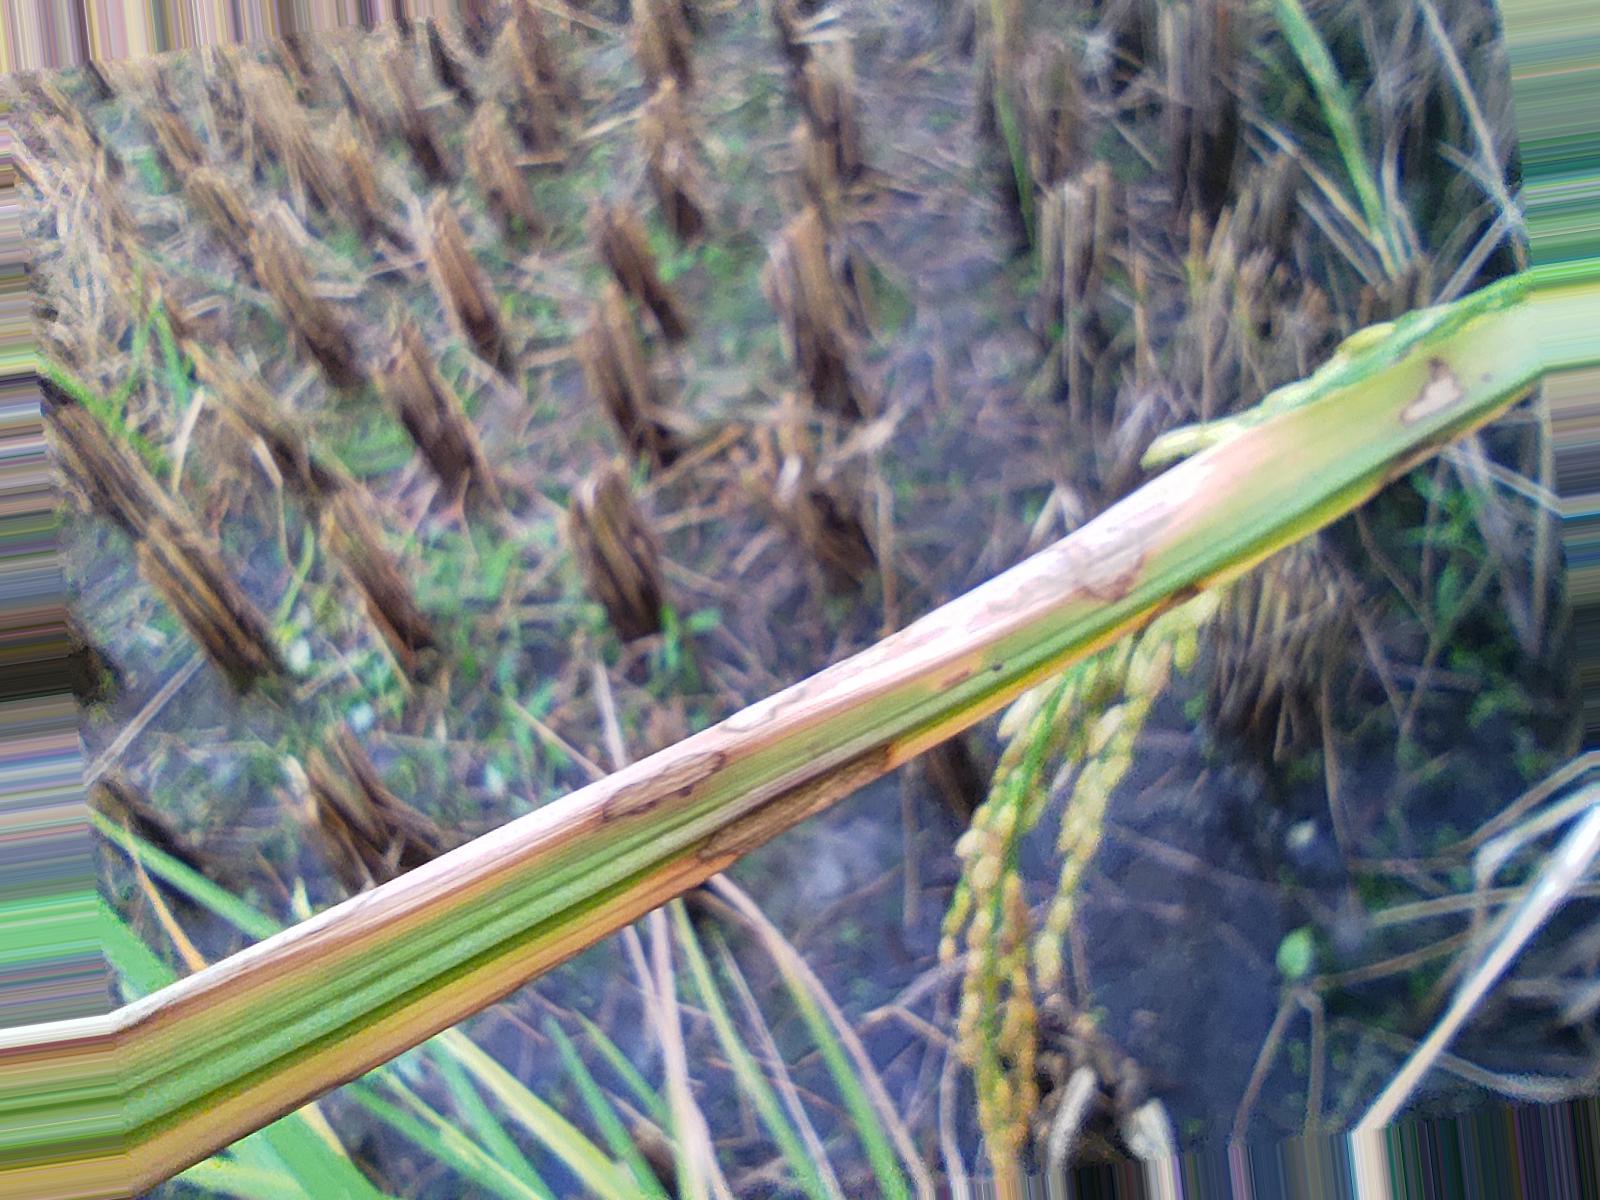
Nhãn: Bệnh Đốm Vằn ( Khô vằn ) ( Sheath Blight )